Fraser Rise

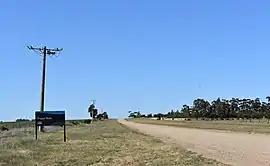
Locality entry sign, October 2018

Fraser Rise is a suburb in Melbourne, Victoria, Australia, North West of Melbourne's Central Business District, located within the City of Melton local government area. Fraser Rise recorded a population of 9,097 at the 2021 census.